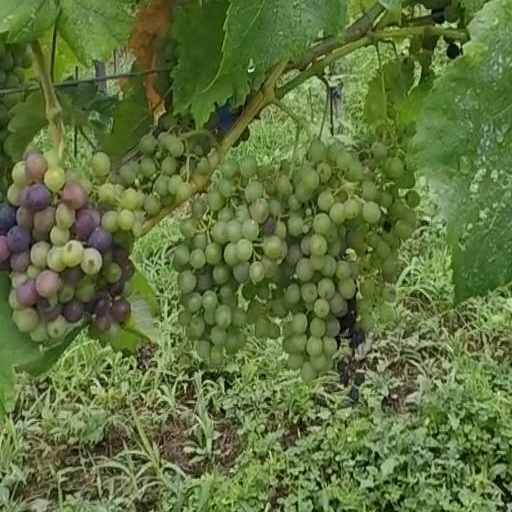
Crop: grape